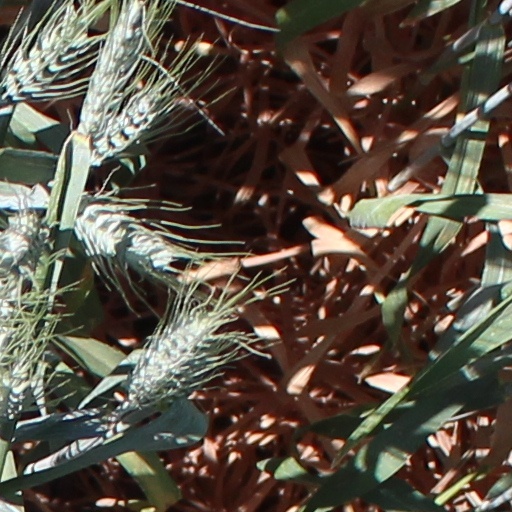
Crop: wheat